Thalía

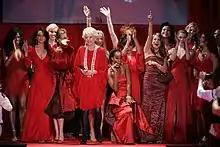
Thalía (third from left in the front) with other celebrities at The Heart Truth's Red Dress Collection in 2006

Thalía has participated in various humanitarian campaigns. Since 2004, she has been an official celebrity ambassador and volunteer of March of Dimes, to support national fundraising and awareness campaigns. March of Dimes is a United States nonprofit organization that works to improve the health of mothers and babies. Also, since 2016 she is a UNICEF Mexico Ambassador. Thalía also became a member of "ALAS Foundation", which is a non-profit organization that strives to launch a new social movement that will generate a collective commitment to comprehensive Early Childhood Development programs for the children in Latin America.